Flyweight pattern

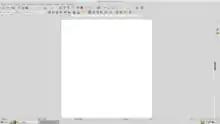
Text editors, such as LibreOffice Writer, often use the flyweight pattern.

In computer programming, the flyweight software design pattern refers to an object that minimizes memory usage by sharing some of its data with other similar objects. The flyweight pattern is one of twenty-three well-known "GoF design patterns". These patterns promote flexible object-oriented software design, which is easier to implement, change, test, and reuse.